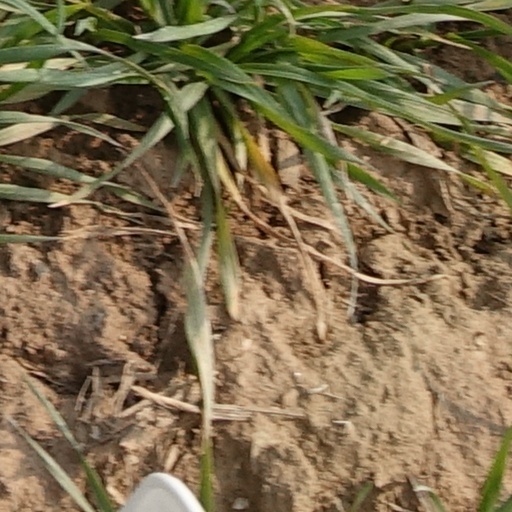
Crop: wheat